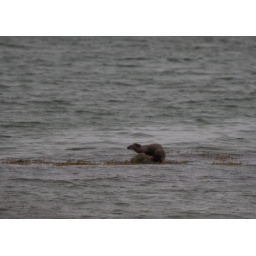
He was on this rock for a brief moment, then off for his 4th fish in 5 mins!!